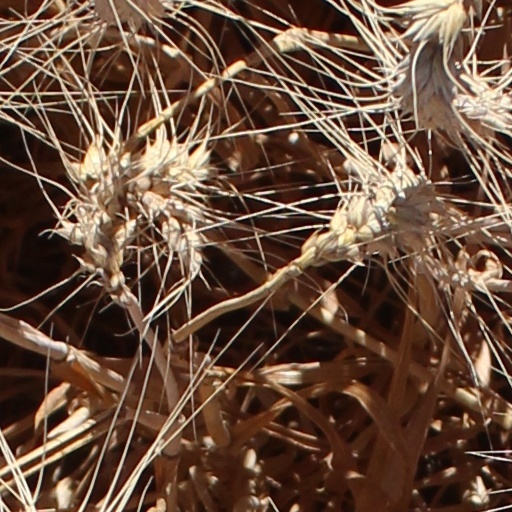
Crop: wheat